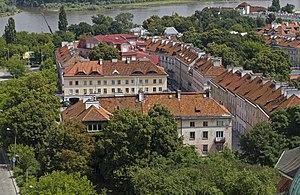
Śródmieście est l'arrondissement centre de la ville de Varsovie. Le secteur est le centre des institutions nationales, des services municipaux, le siège de grandes entreprises, le centre universitaire. Il est également le centre des attractions touristiques à Varsovie, y compris le bâtiment le plus grand à Varsovie, la rue la plus étroite, l'université la plus ancienne, le parc public le plus ancien.